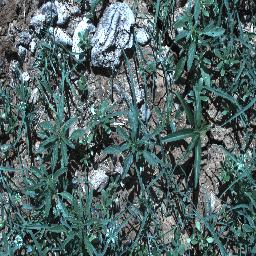
Label: negative